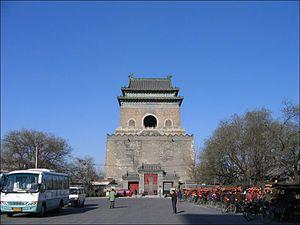
La tour de la cloche de Pékin est située sur l'extrémité nord de l'axe central de la vieille ville tartare de Pékin, au nord de la rue Di’anmen. Elle se situe un peu au nord de la Tour du tambour de Pékin. Elle abrite la plus grande et lourde cloche de Chine.